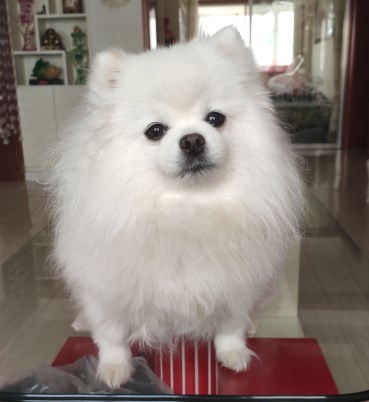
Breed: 1936-n000005-Pomeranian